Red Bird River Petroglyphs

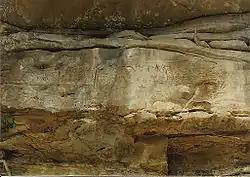
Red Bird River Petroglyphs, "in situ" overlooking Red Bird River, circa 1988

The Red Bird River Petroglyphs, also known as the Red Bird Petroglyphs are a series of petroglyphs, or carvings, on a stone in Clay County, Kentucky. The rock originally was situated along the Red Bird River but was moved to a park in Manchester after it fell onto the roadway below in 1994.